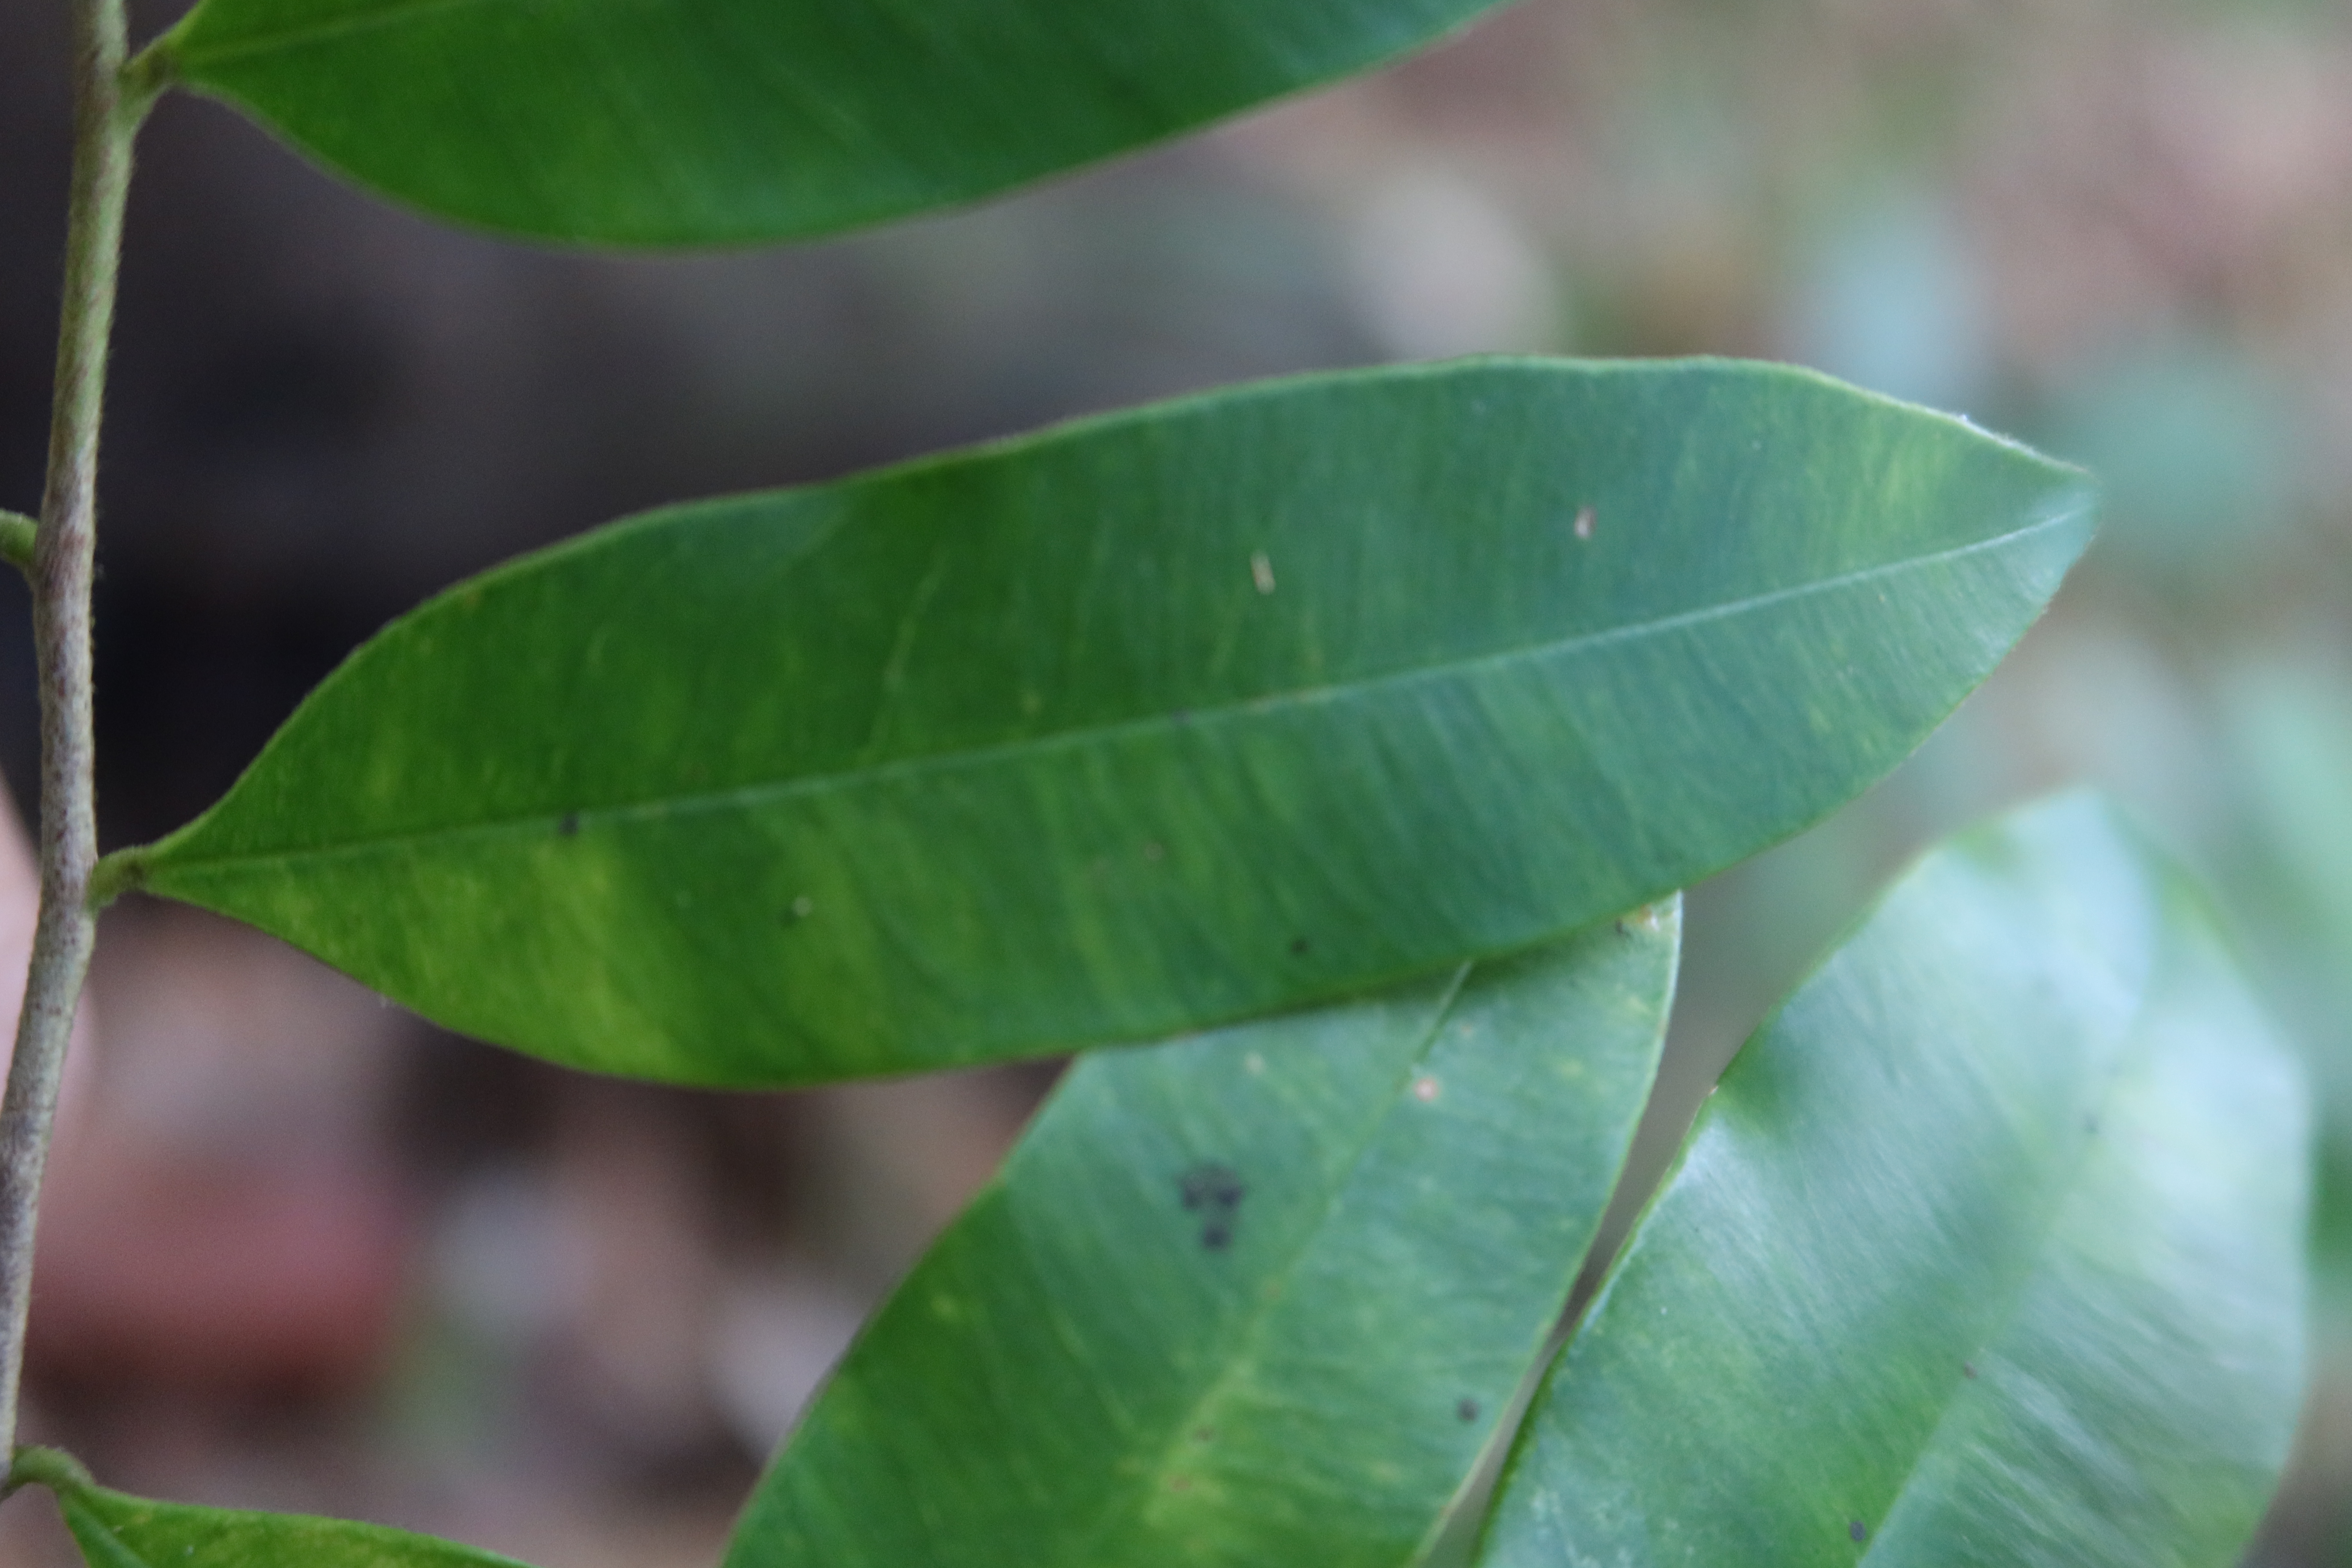
Label: Healthy